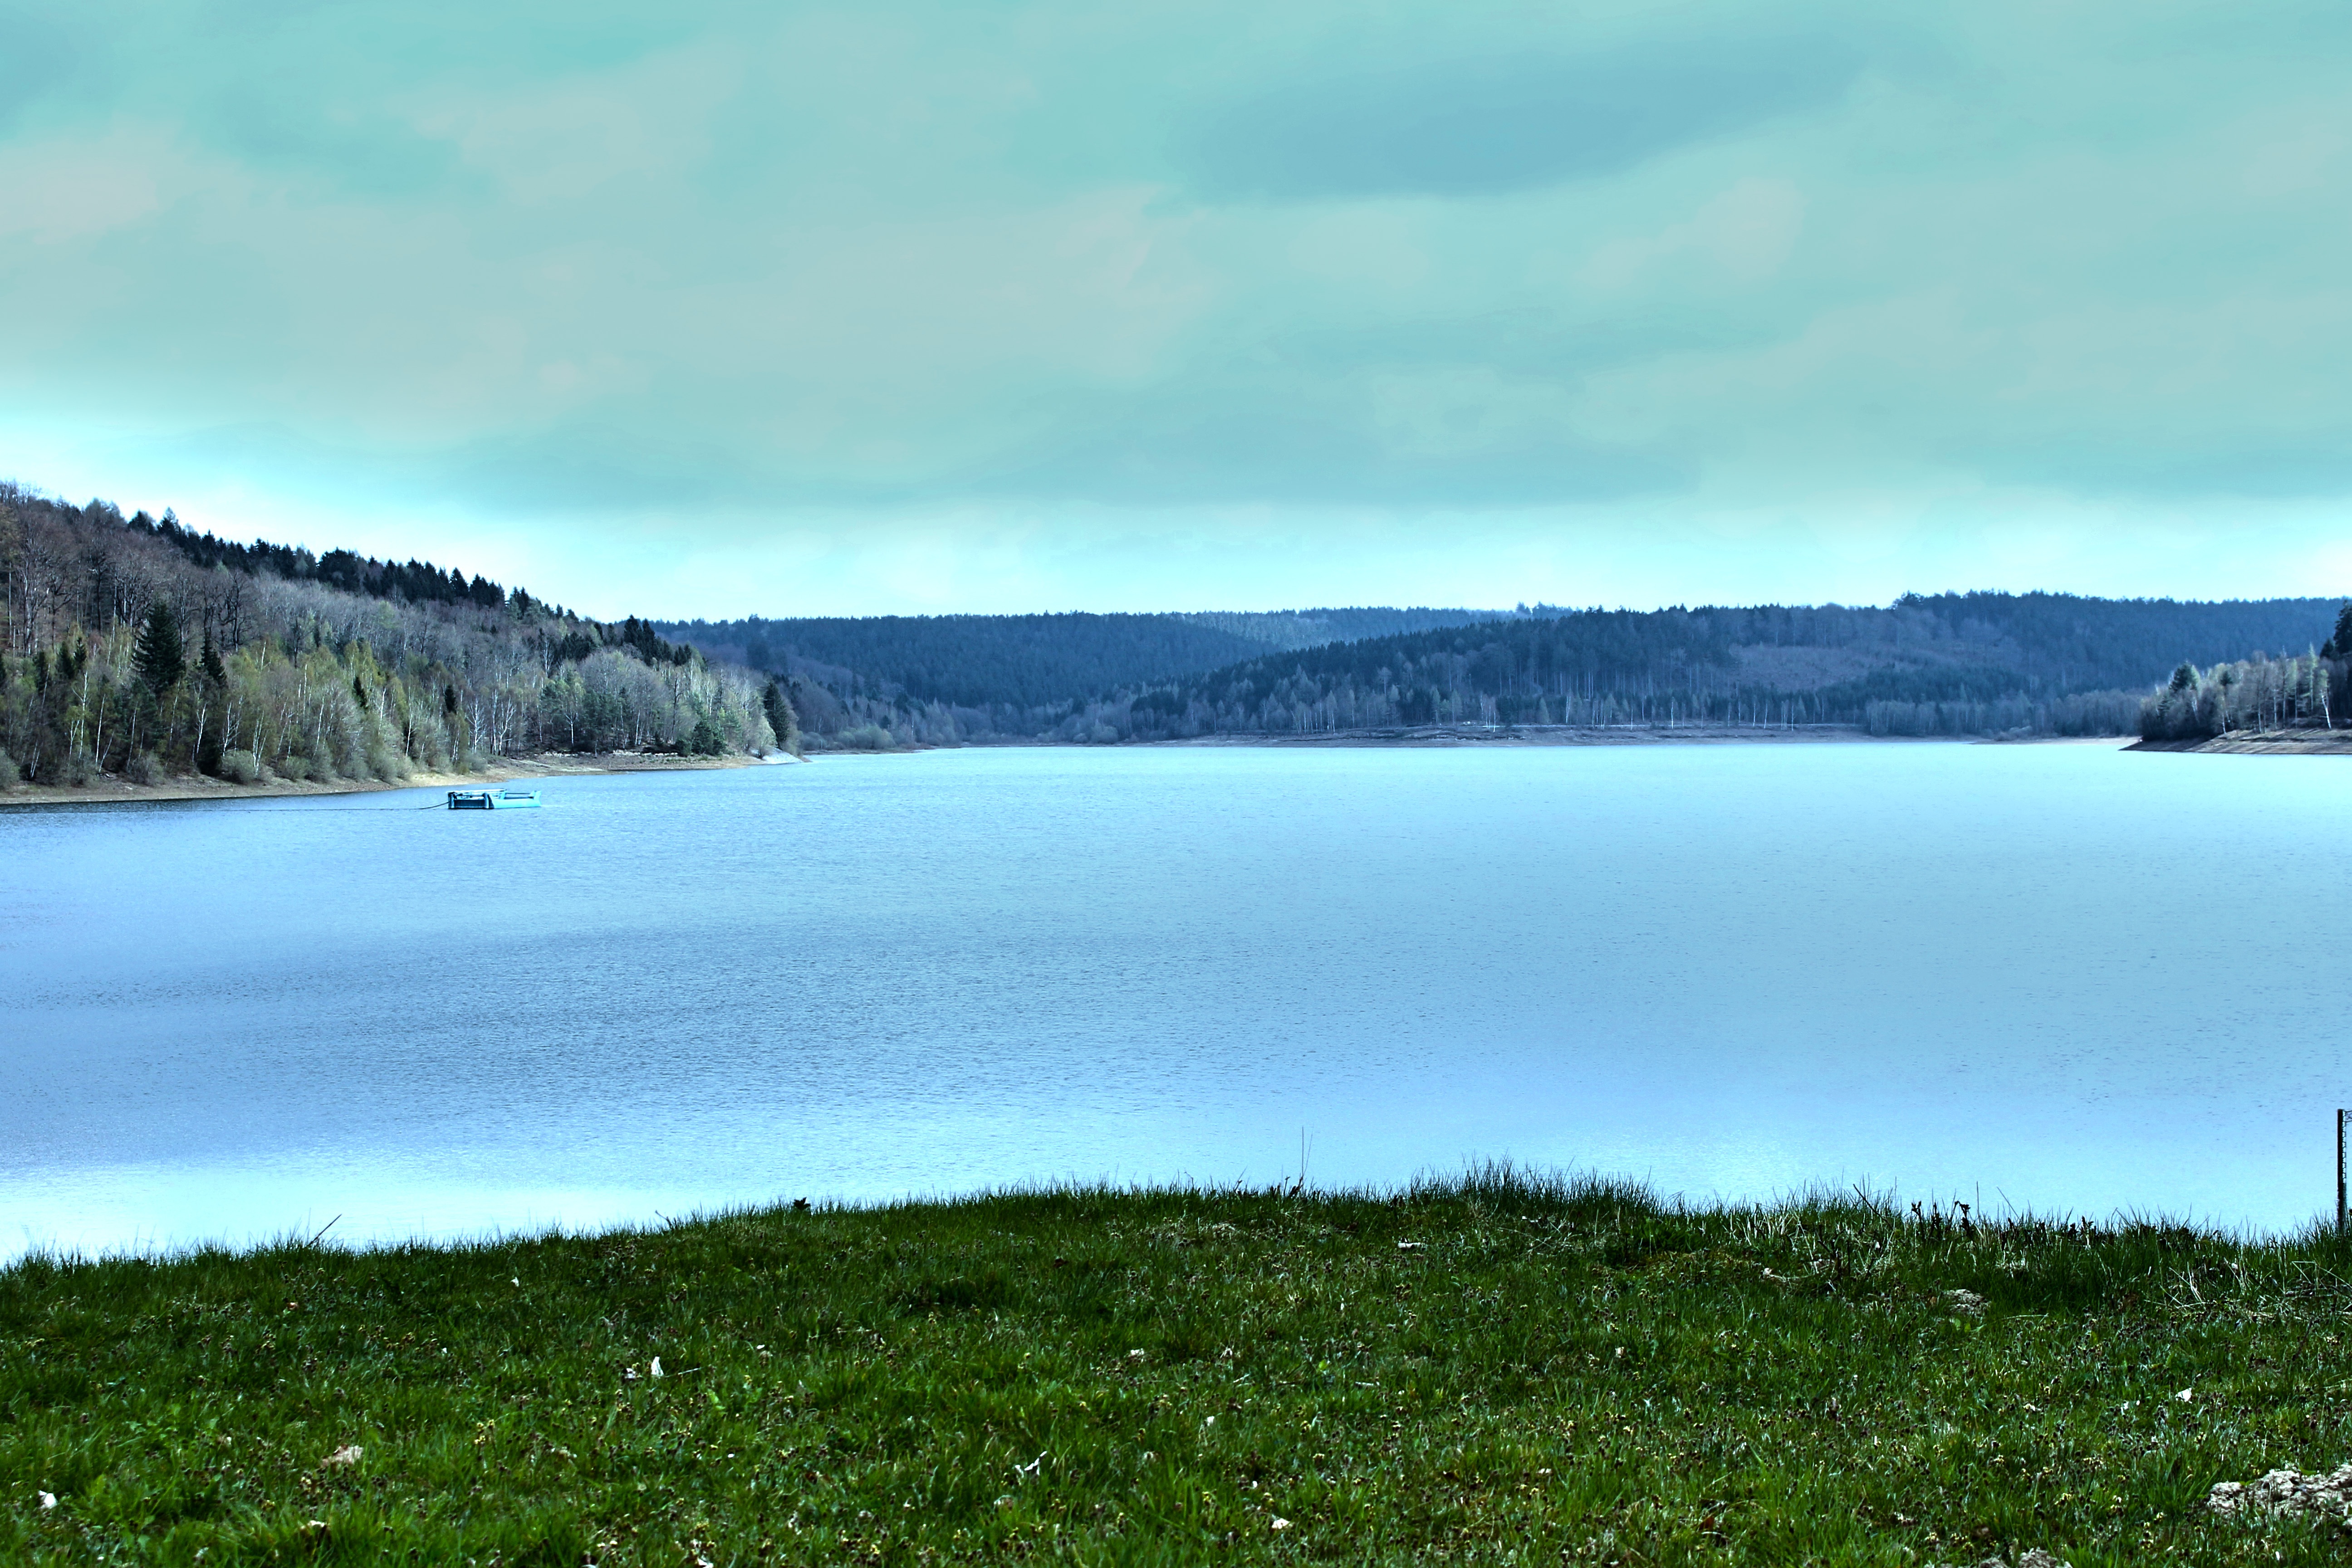
landscape, sea, water, nature, grass, wilderness, mountain, cloud, sky, morning, lake, river, mountain range, green, reflection, blue, reservoir, lighting, body of water, jam, hdr, clouds, mood, loch, waters, mirroring, atmospheric, recovery, nature reserve, atmospheric phenomenon